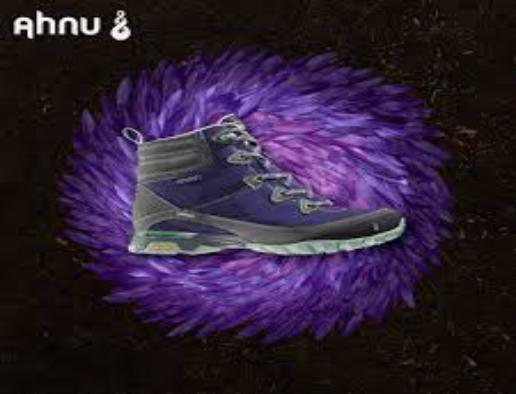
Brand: Ahnu
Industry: Clothes